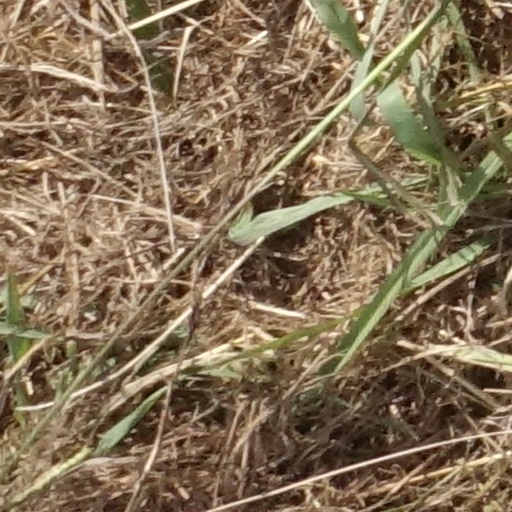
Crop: sorghum